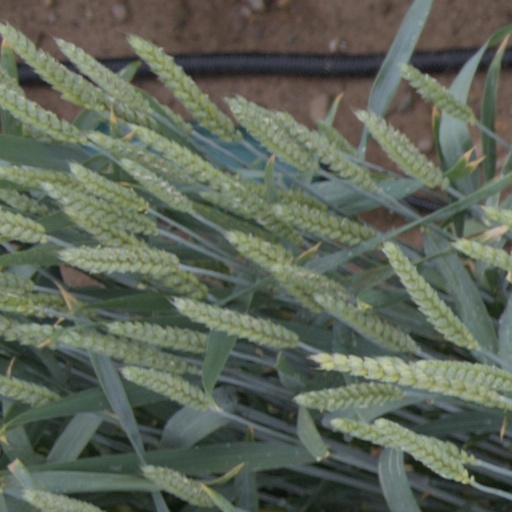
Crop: wheat